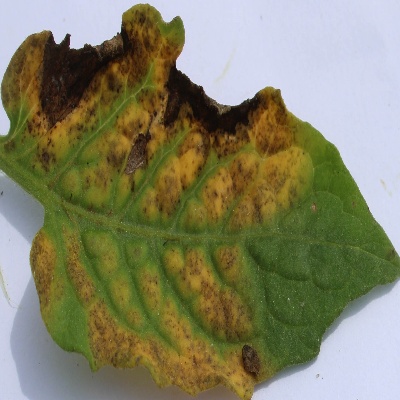
Crop: Tomato
Condition: leaf blight